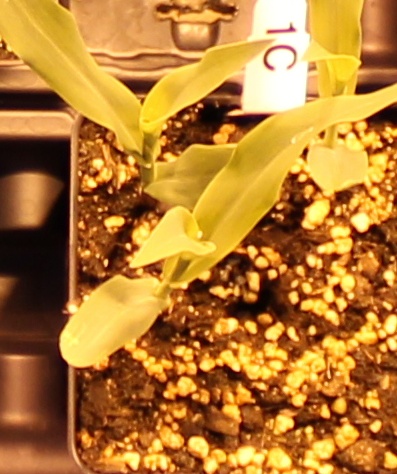
Label: Corn